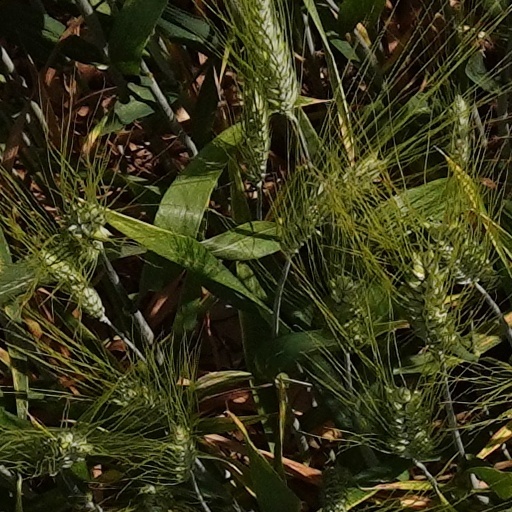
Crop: wheat